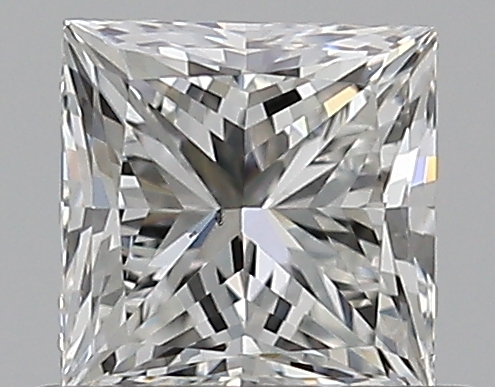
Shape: princess
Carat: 0.59
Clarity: VS2
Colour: G
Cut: VG
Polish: EX
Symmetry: VG
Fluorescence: N
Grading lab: GIA
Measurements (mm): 4.51 x 4.44 x 3.36